Leigh Ann Brown

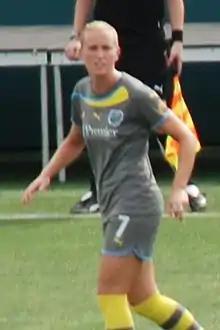
August 2011

Leigh Ann Brown (born August 17, 1986) is an American former soccer defender. She previously played for FC Kansas City of the National Women's Soccer League, FC Gold Pride, Atlanta Beat, and the Philadelphia Independence of the Women's Professional Soccer (WPS) and earned two caps with the United States women's national soccer team.